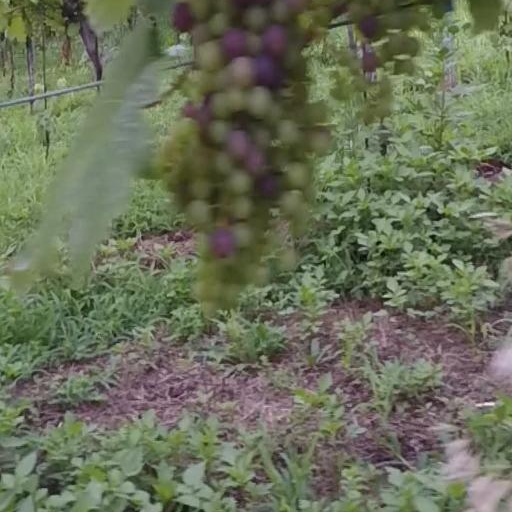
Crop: grape